Traditional patterns of Korea

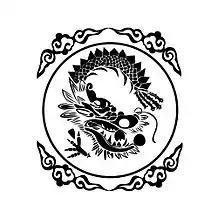

The lotus is the flower representing Buddhism. It was thought to be a pure symbol because it didn't colour dirty in dirty wetland, And lotus means a disinterested attitude, purification in Buddhism. Lotus carved in the female object is a symbol of creation and reproduction. Also, waterbird can be shown near lotus pattern. This means getting seed of life, in fact, means begetting a son.